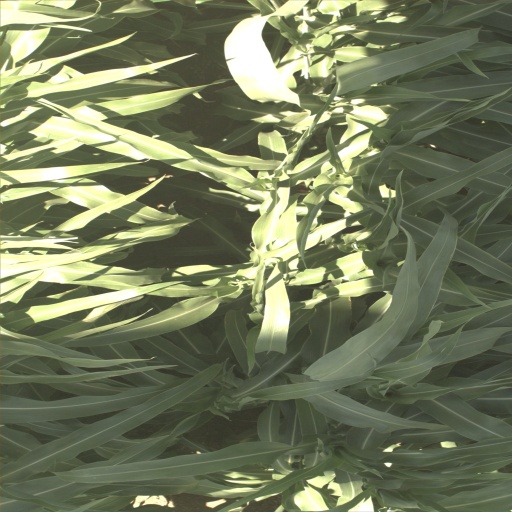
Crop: sorghum